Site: brandenburg
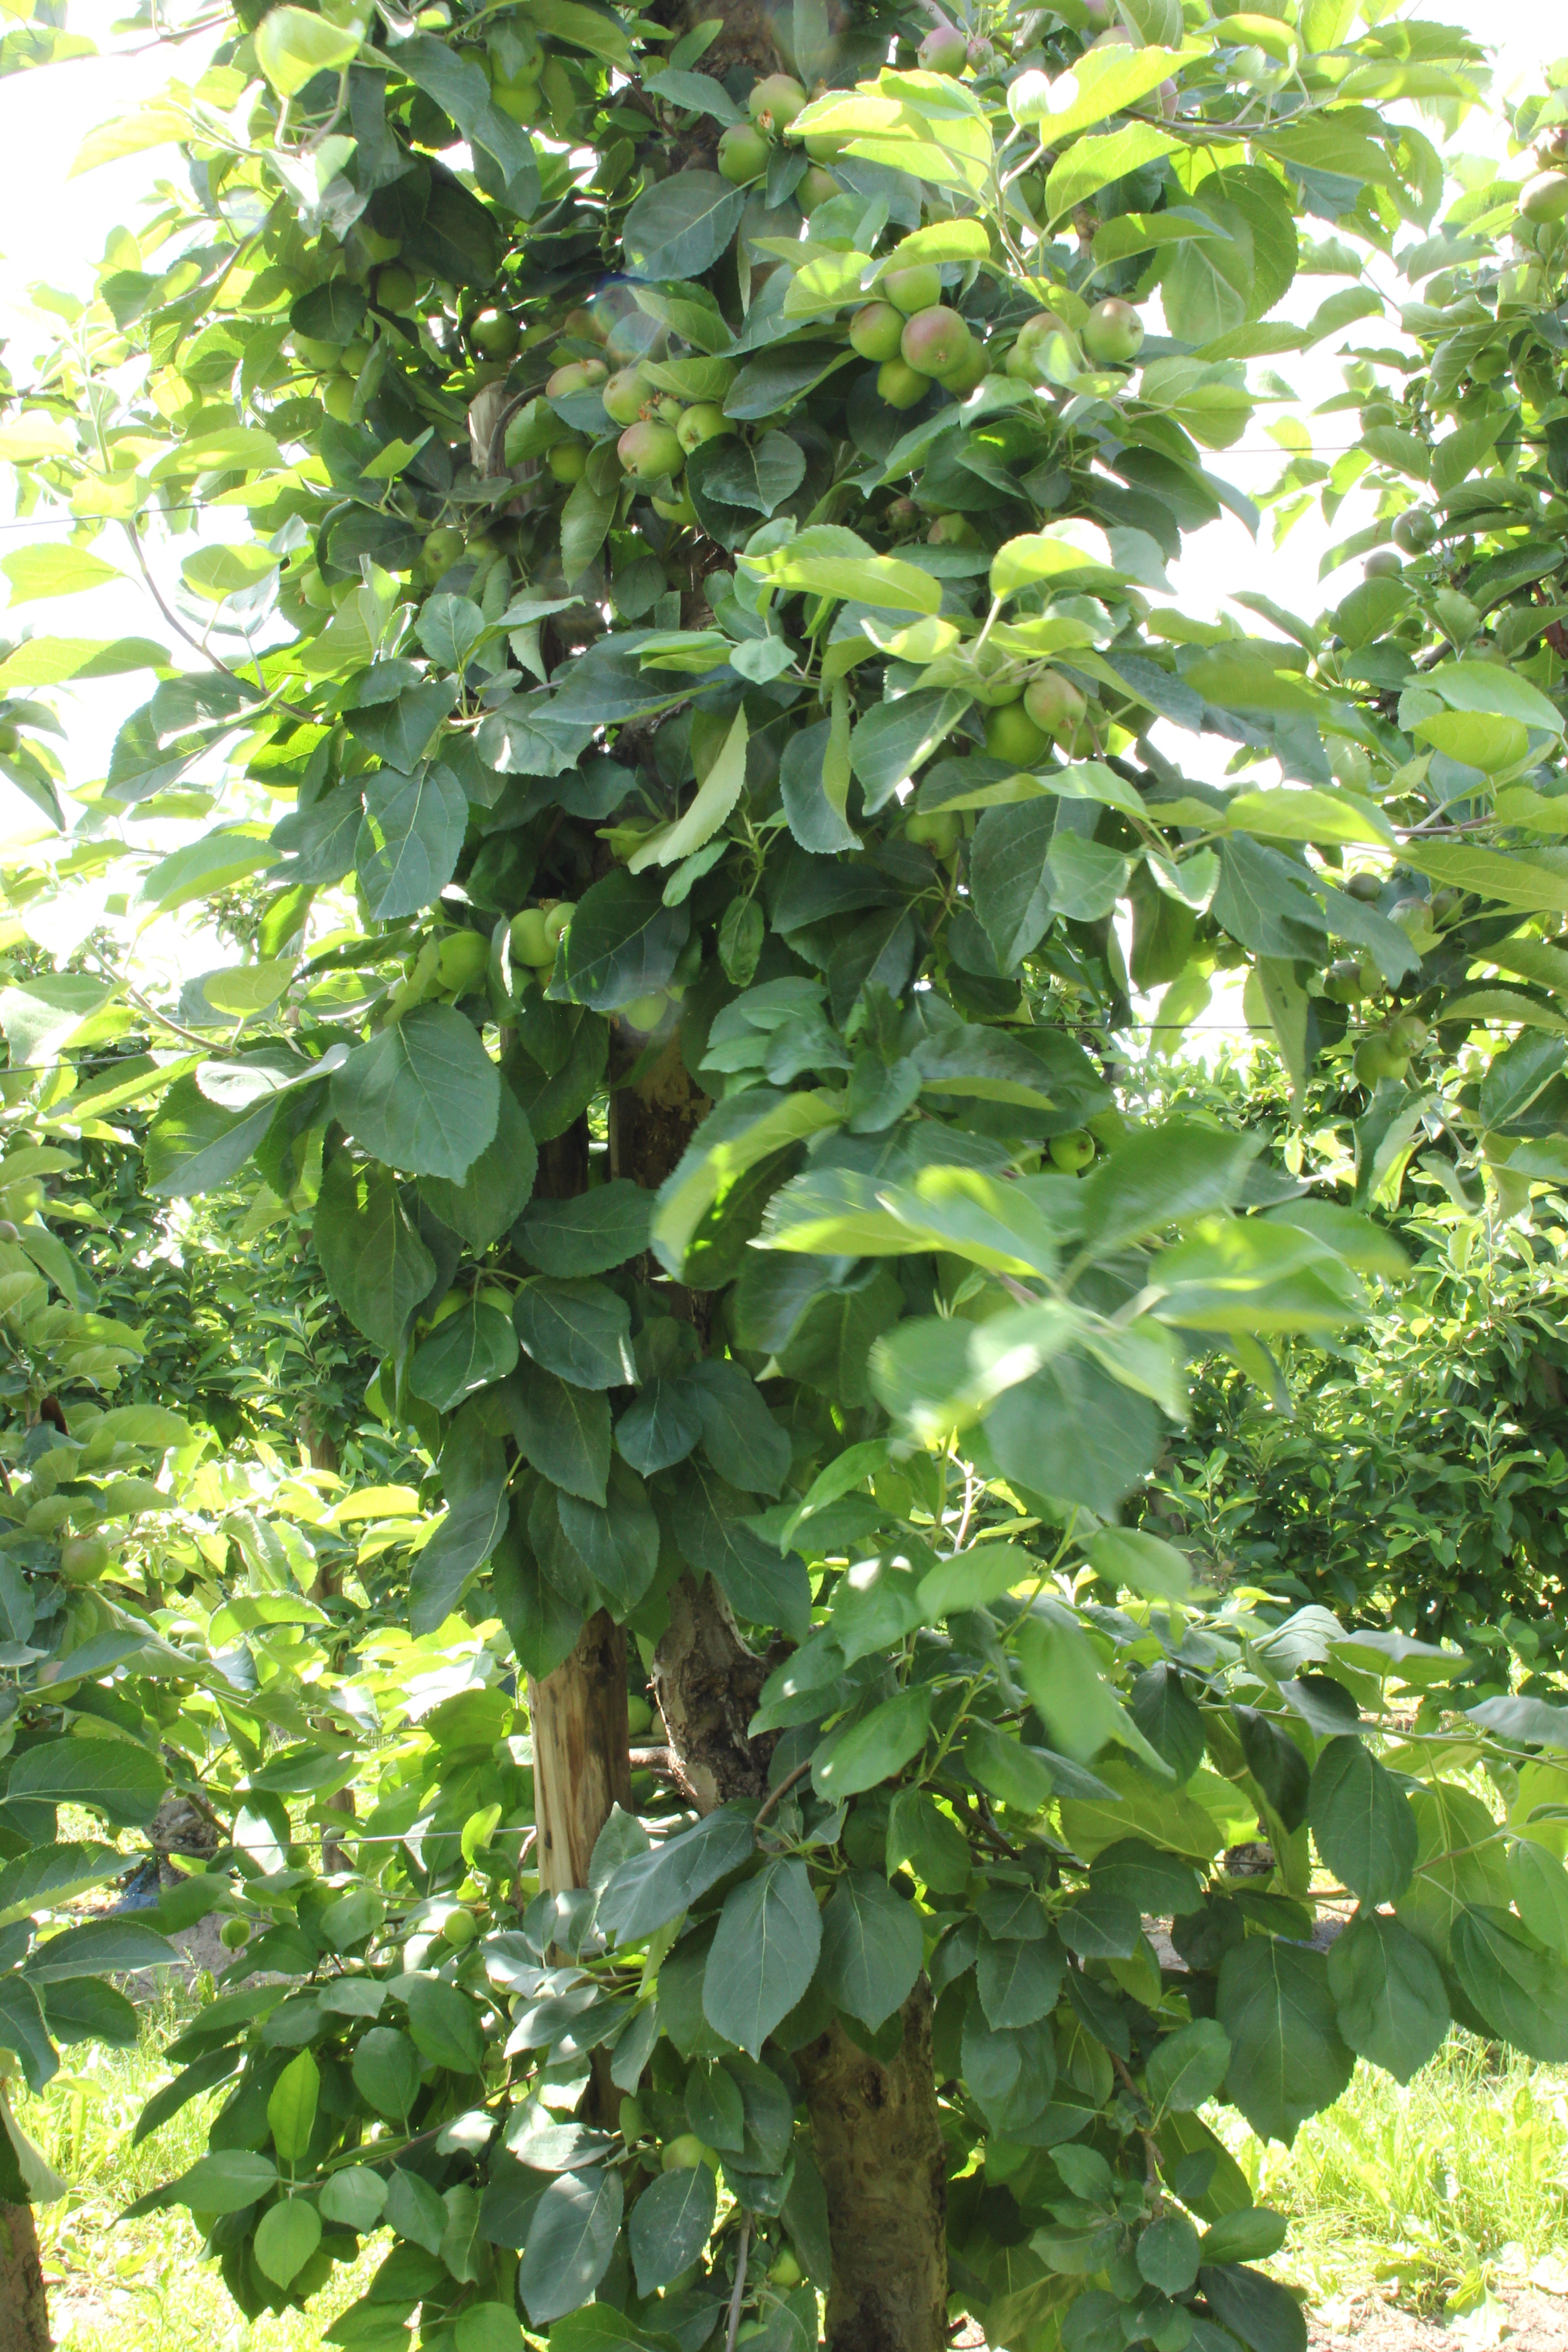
Growth stage (BBCH 73): Development of fruit